Stefanos Koumanoudis

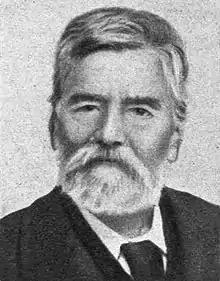
Stefanos Koumanoudis at an advanced age

Stefanos Koumanoudis (1818–1899) was a Greek archaeologist, teacher and writer of the 19th century.